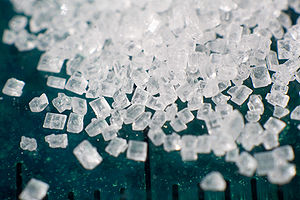
Sukker
Sukkerkrystaller.
Sukker er fællesbetegnelsen på en gruppe simple kulhydrater, der anvendes i daglig madlavning. Denne gruppe omfatter bl.a.